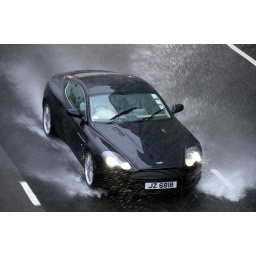
I think you can say that even in water this car is just awesome...